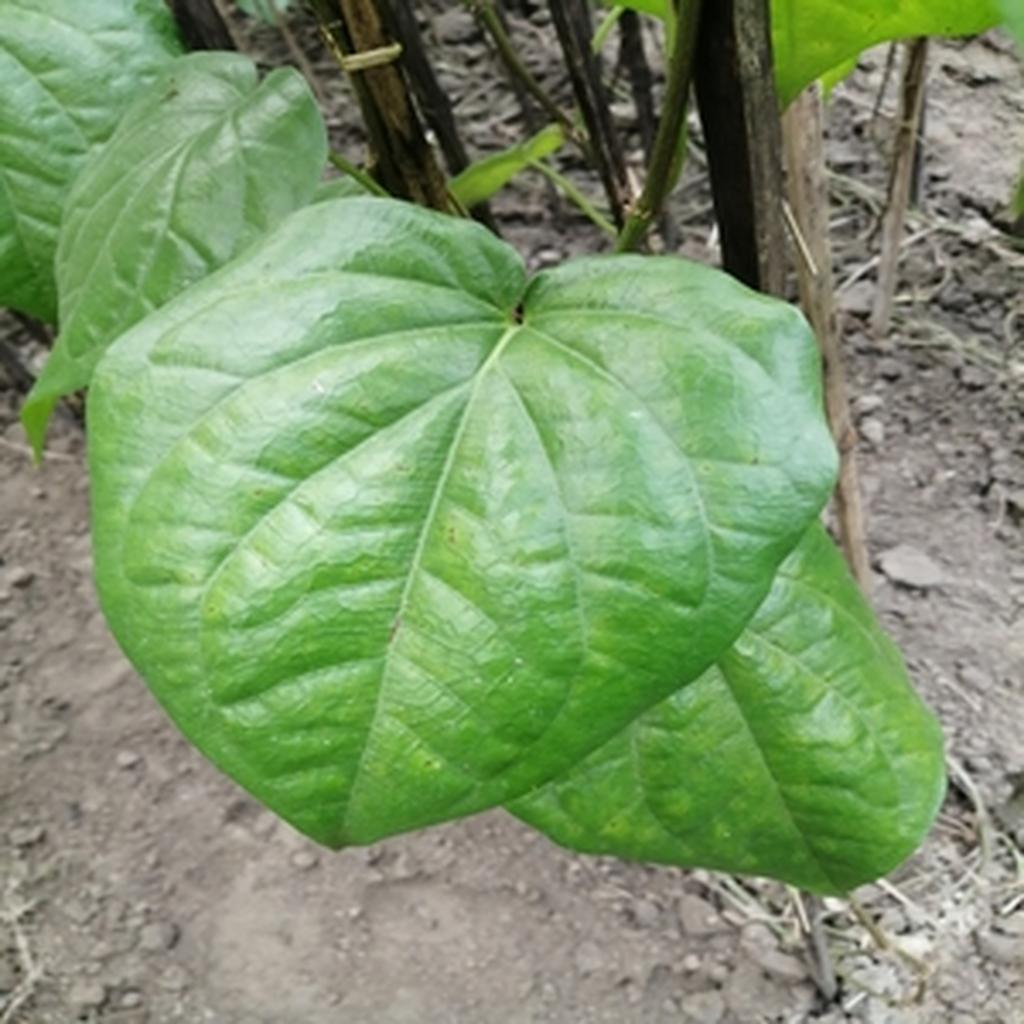
Label: Healthy_Leaf